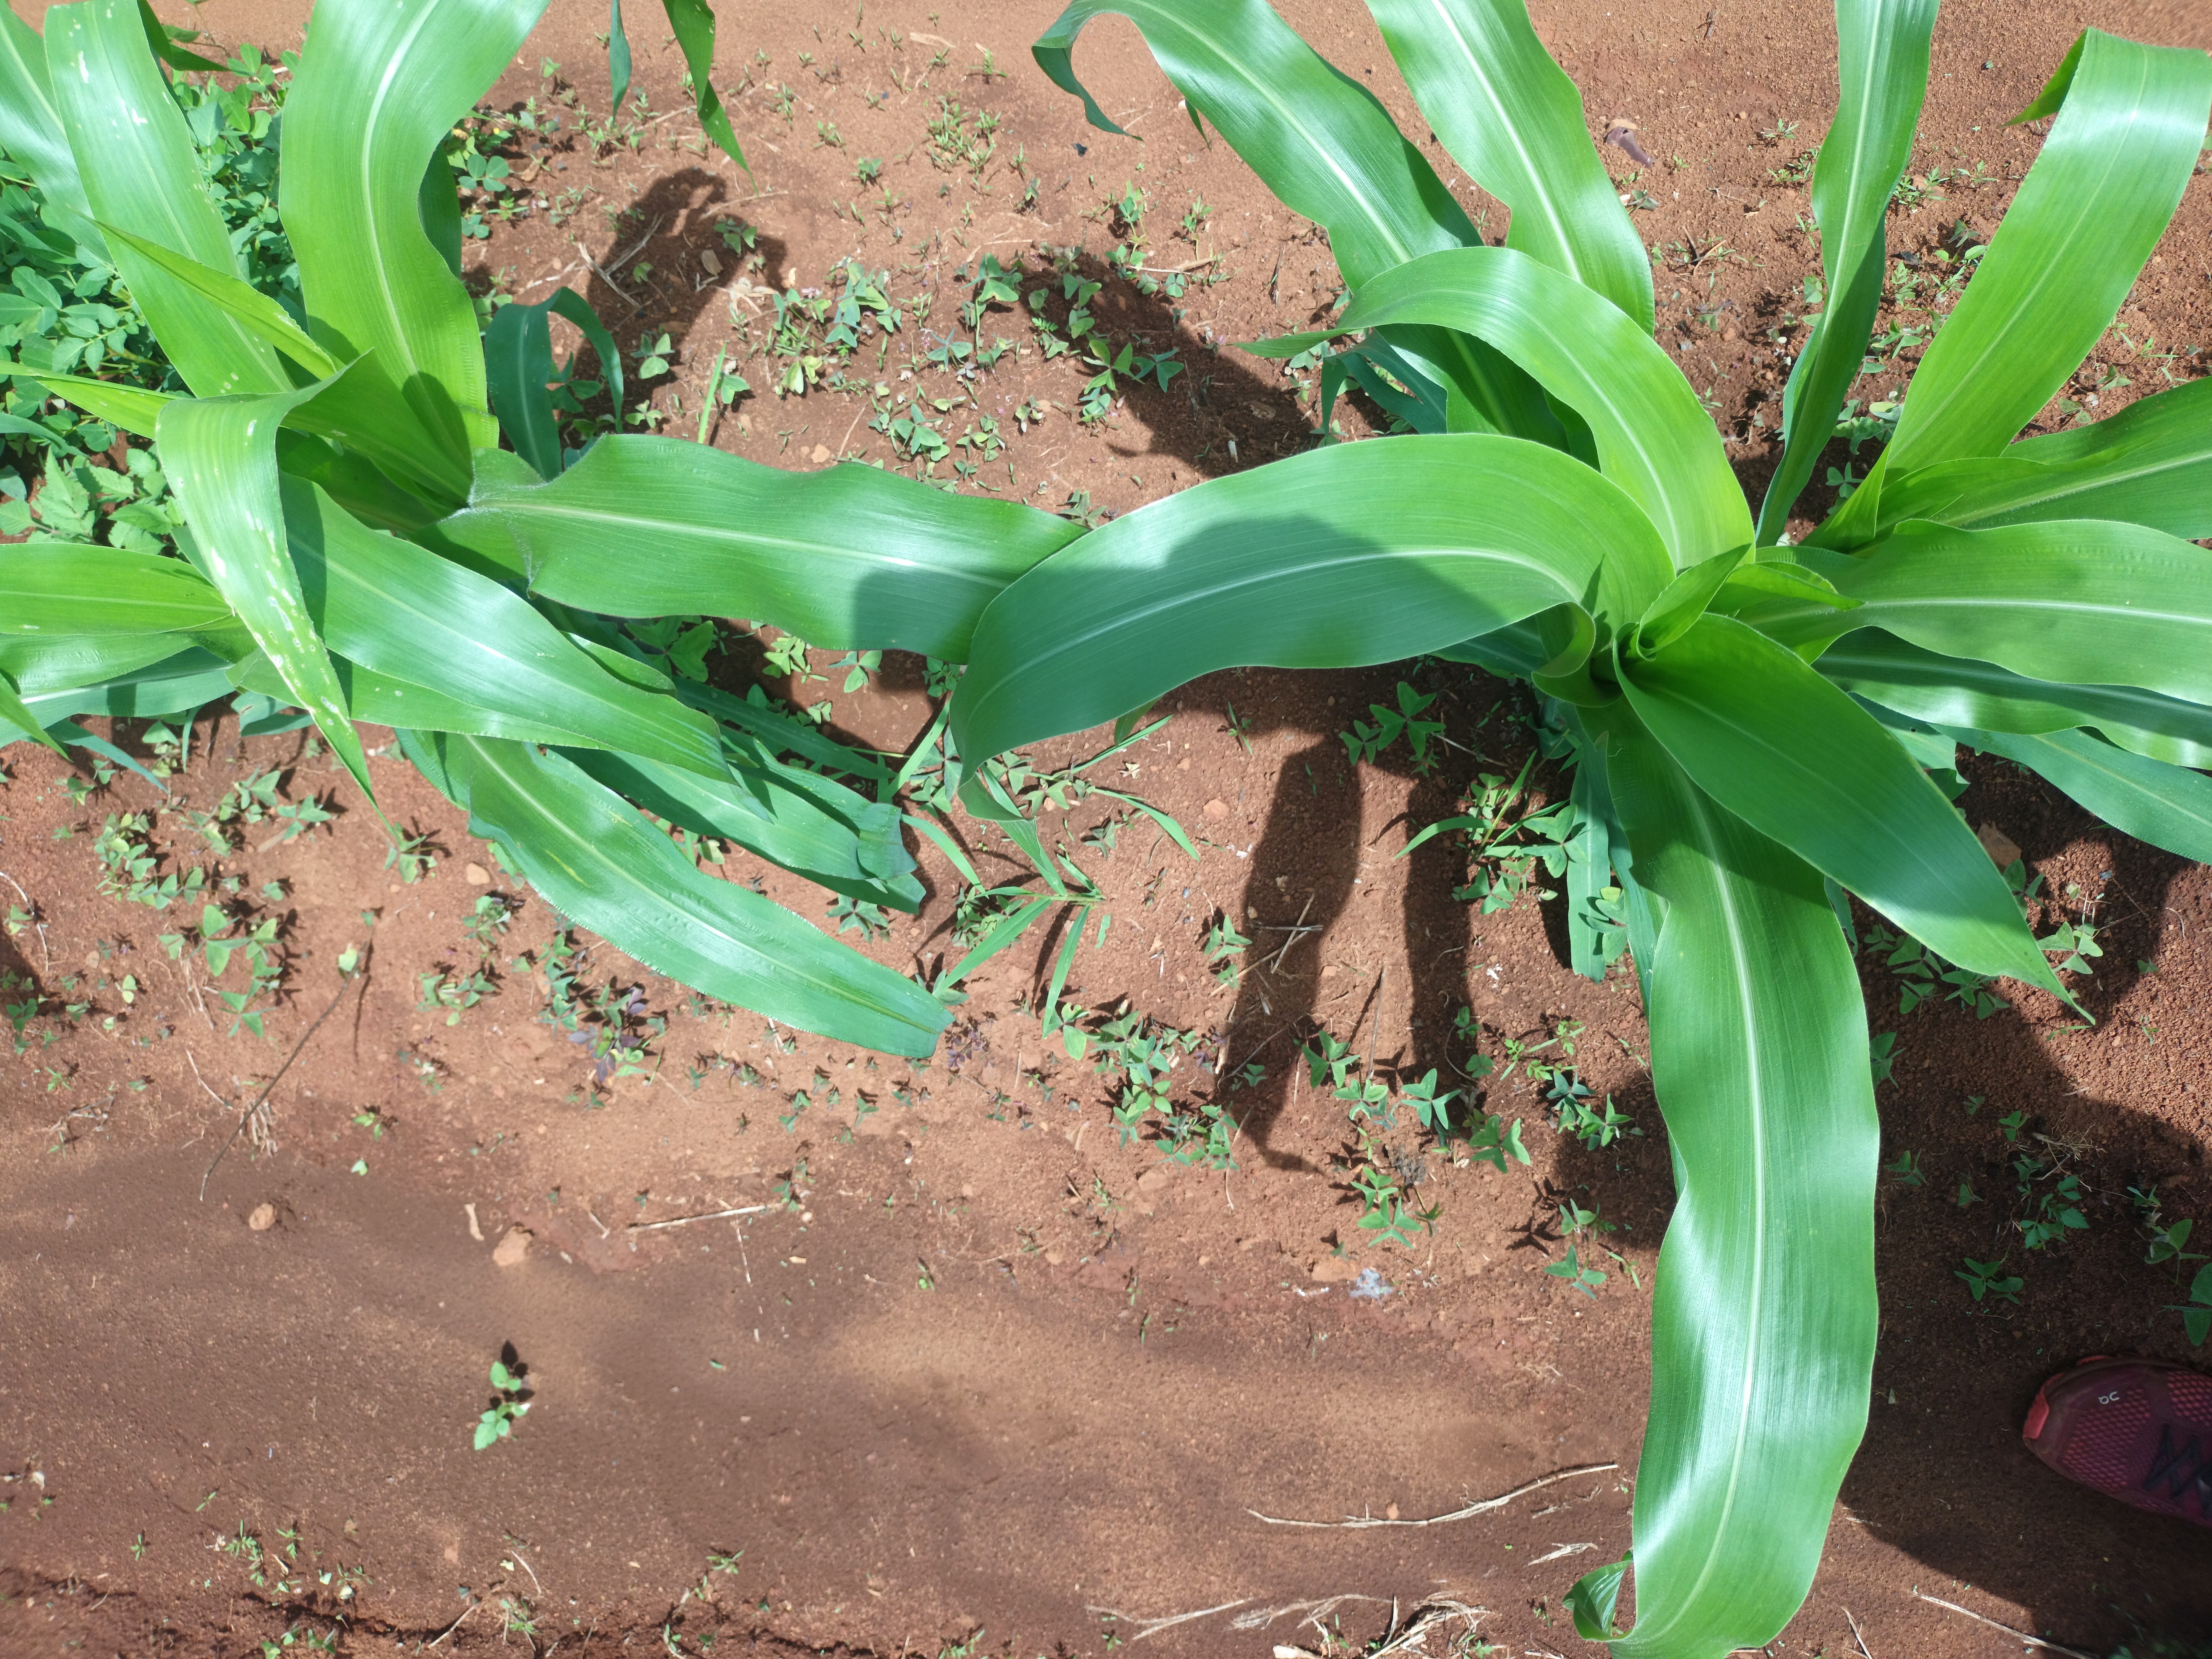
Label: spodoptera_frugiperda